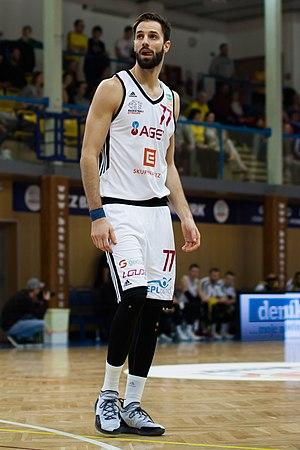
Vojtěch Hruban, né le 29 août 1989, à Prague, en Tchécoslovaquie, est un joueur tchèque de basket-ball. Il évolue au poste d'ailier.